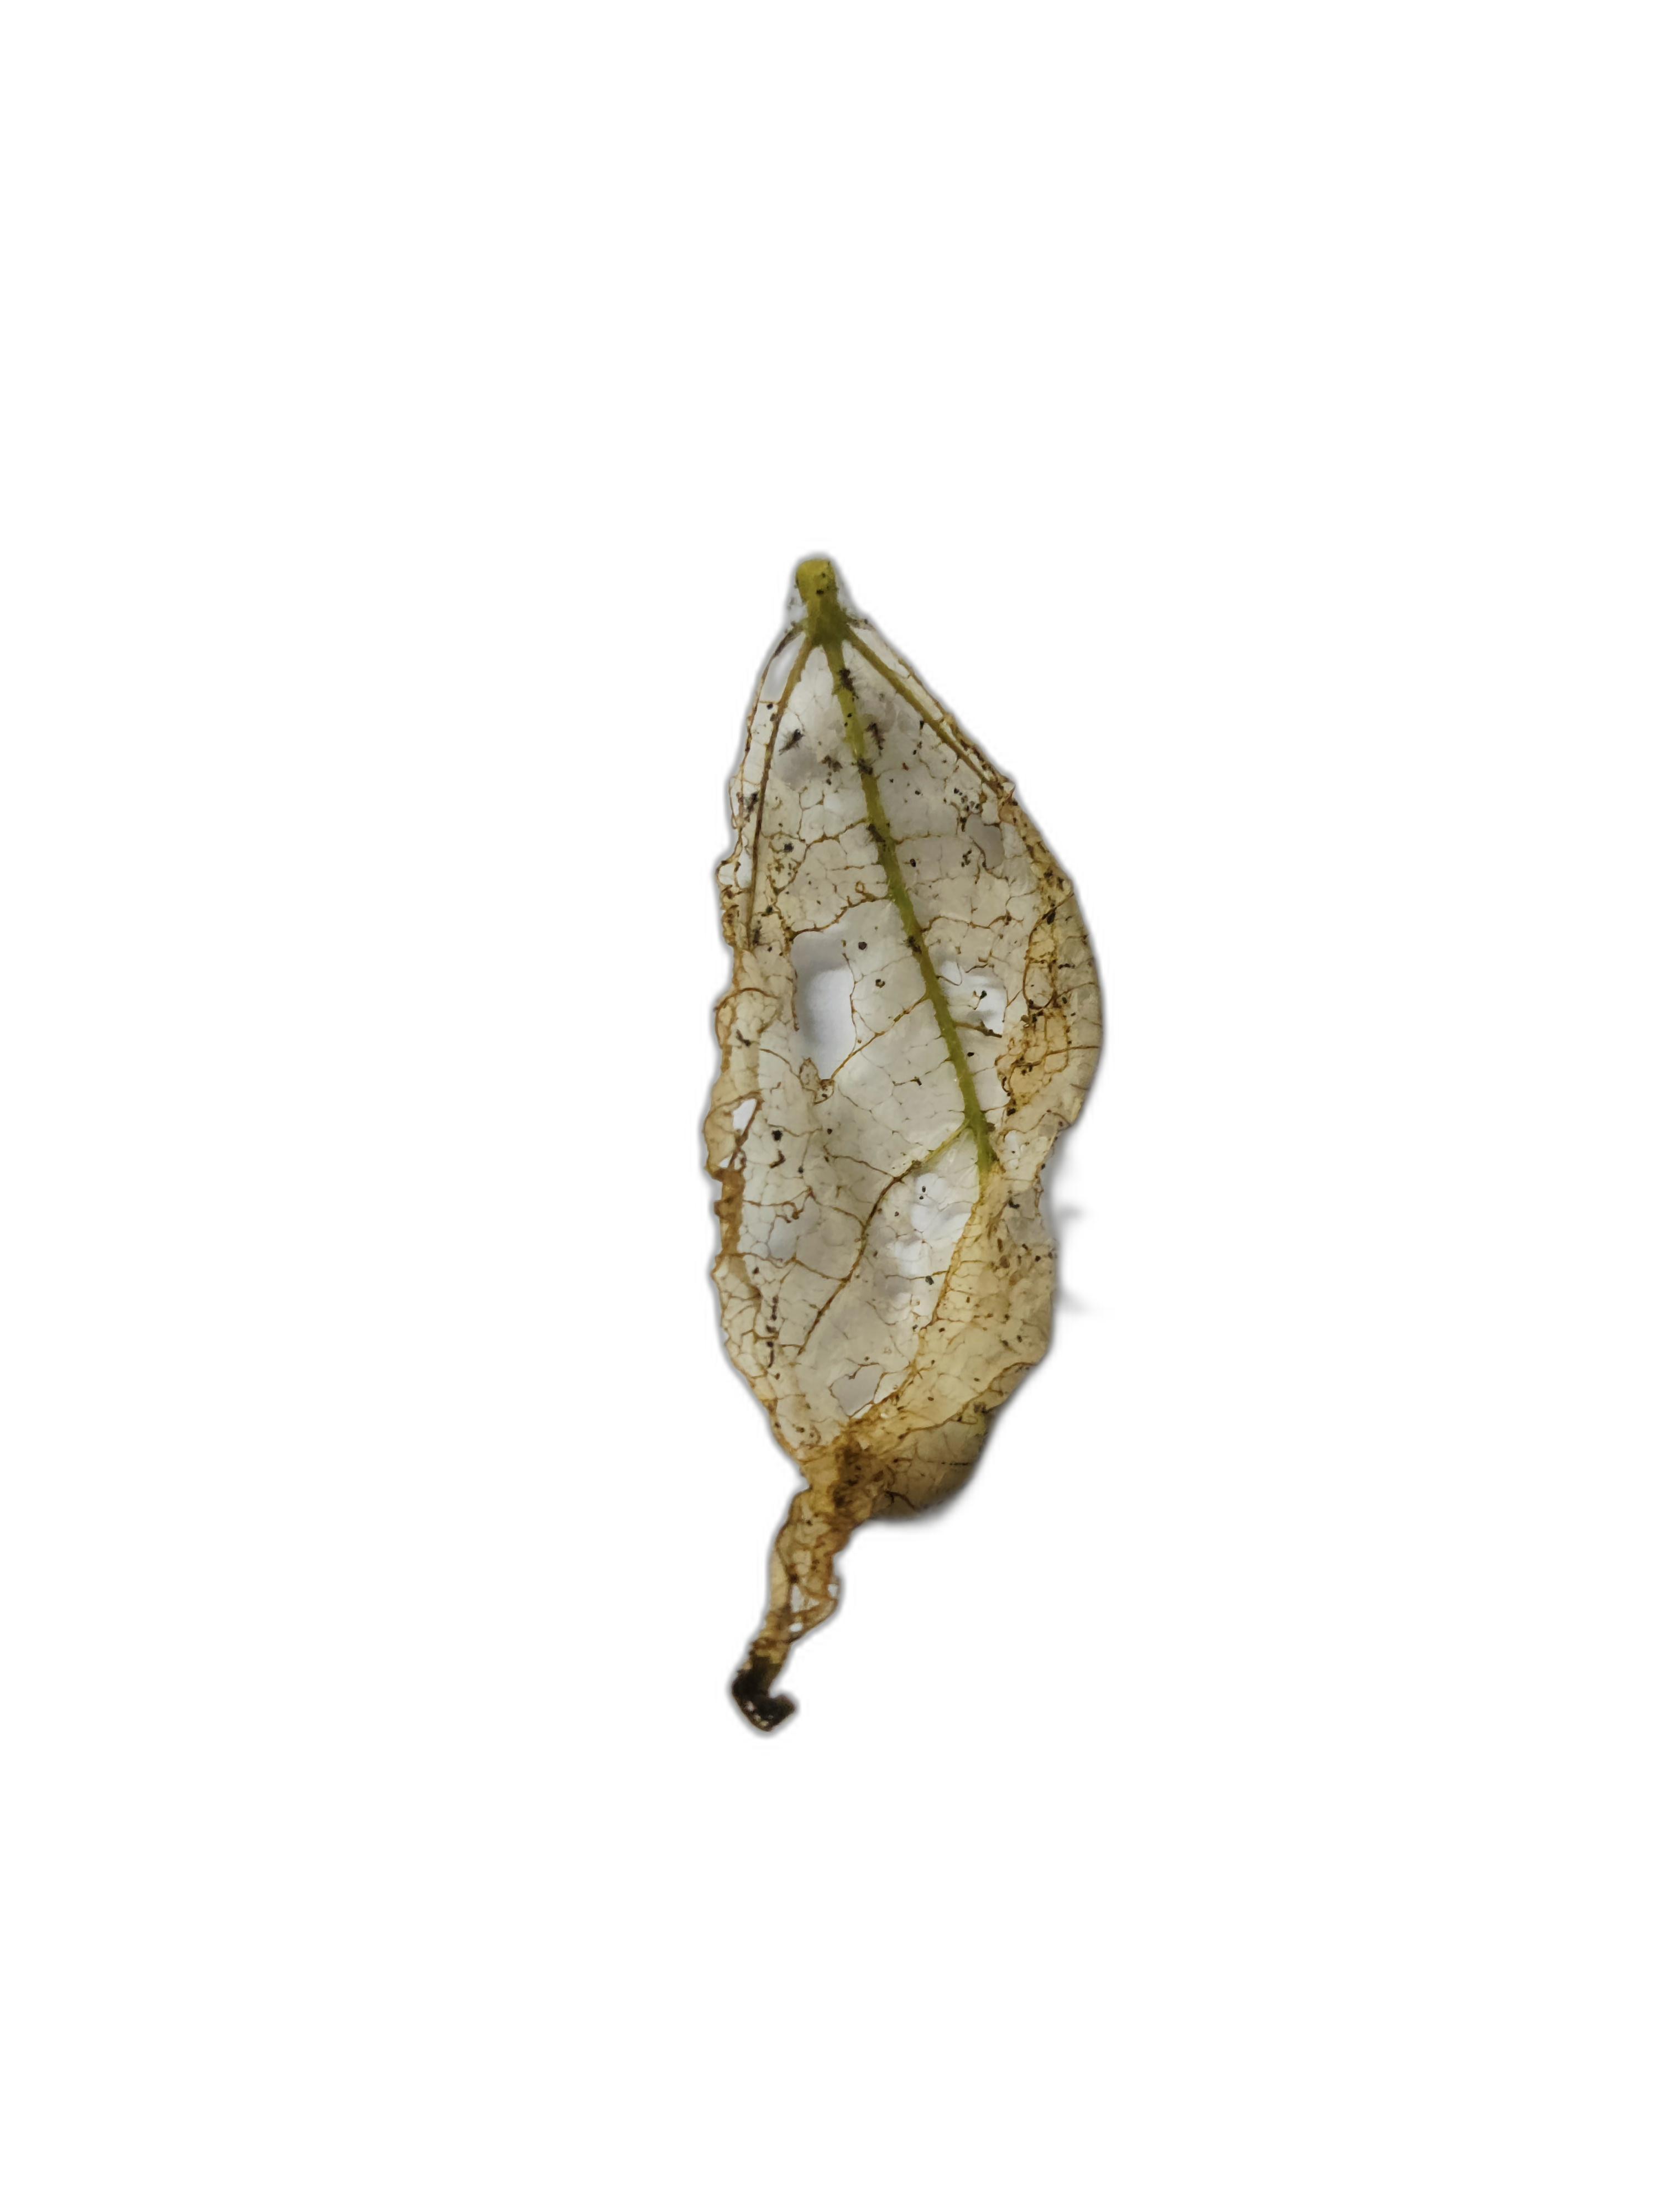
Label: Insect